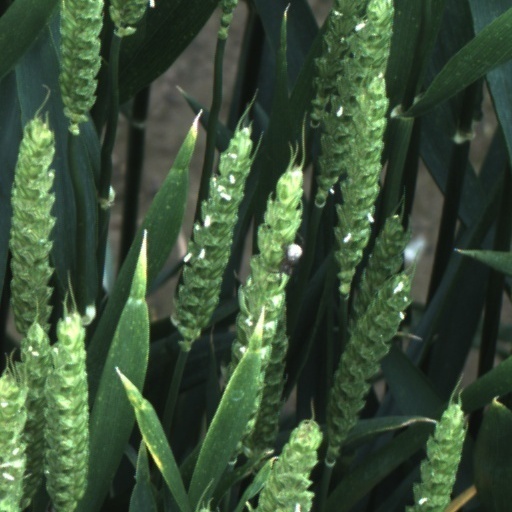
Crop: wheat